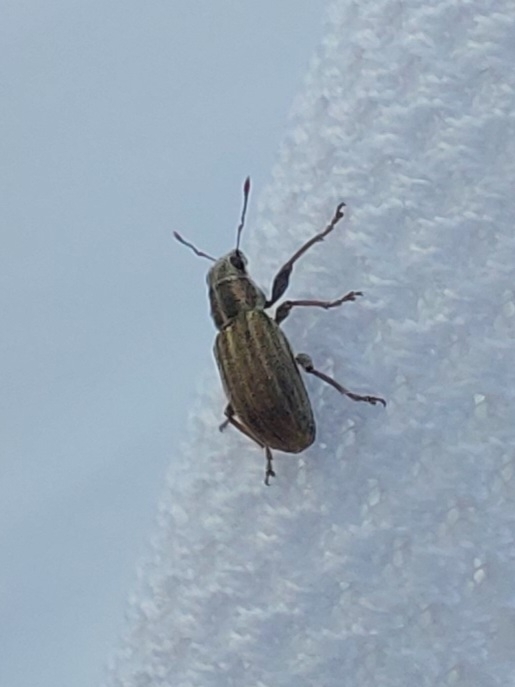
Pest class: pea_leaf_weevil